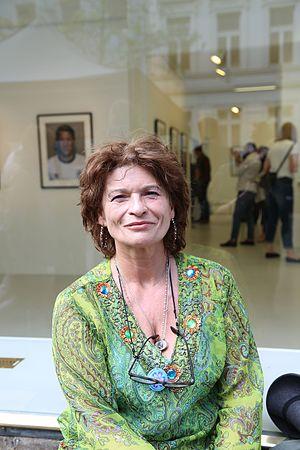
Gabrielle Scharnitzky est une actrice allemande.